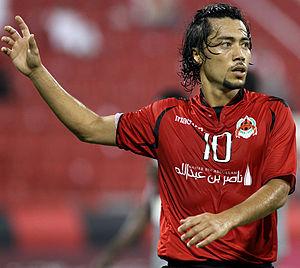
Rodrigo Barbosa Tabata est un footballeur international qatarien né le 19 novembre 1980 à Araçatuba, São Paulo. Il joue comme milieu de terrain au Al-Rayyan SC depuis 2011. Il possède également les nationalités brésilienne et japonaise.